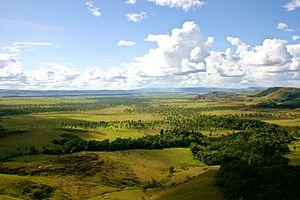
La savane guyanaise est une écorégion terrestre définie par le Fonds mondial pour la nature, qui appartient au biome des prairies, savanes et brousses tropicales et subtropicales de l'écozone néotropicale. Elle comprend trois zones géographiques distinctes. La plus grande couvre le Nord du Roraima au Brésil, le Sud-Est du Venezuela et le Sud-Ouest du Guyana, ainsi que plusieurs petites parcelles au pied de la Sierra de Pacaraima. Une seconde zone, plus réduite, se situe entre le Nord du Pará et l'extrémité méridionale du Suriname. Enfin, une étroite bande de savane s'étend entre Macapá et Calçoene, dans l'Amapá brésilien.
Le climat de la Colombie est tropical et isothermique. Ceci est le résultat de sa localisation géographique près de l'équateur présentant des variations entre cinq régions naturelles qui dépendent de leur altitude, leur température, leur humidité, leurs vents et leurs précipitations. Chaque région jouit d'une température moyenne constante tout au long de l'année présentant seulement des variations déterminées par les précipitations durant une saison pluvieuse causée par la zone de convergence intertropicale.